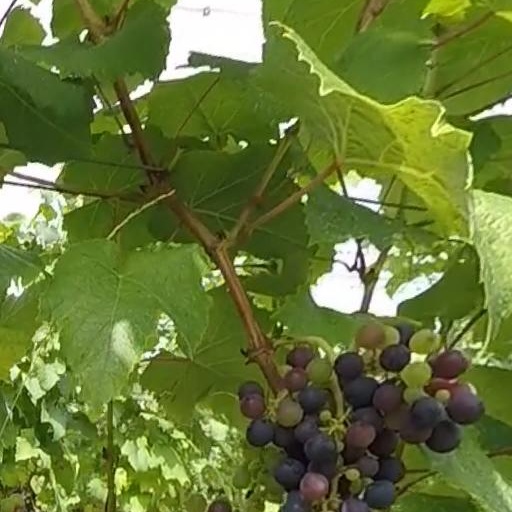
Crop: grape